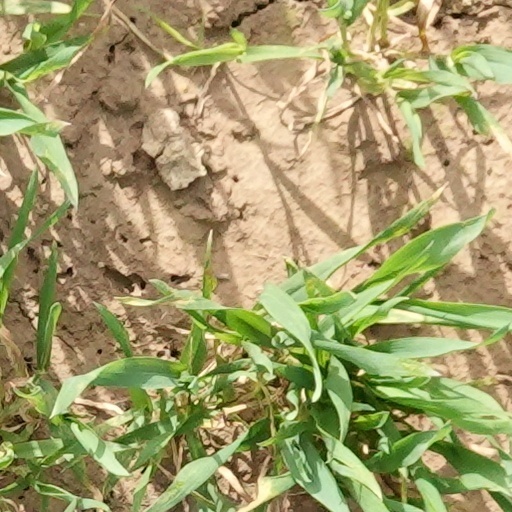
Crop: wheat